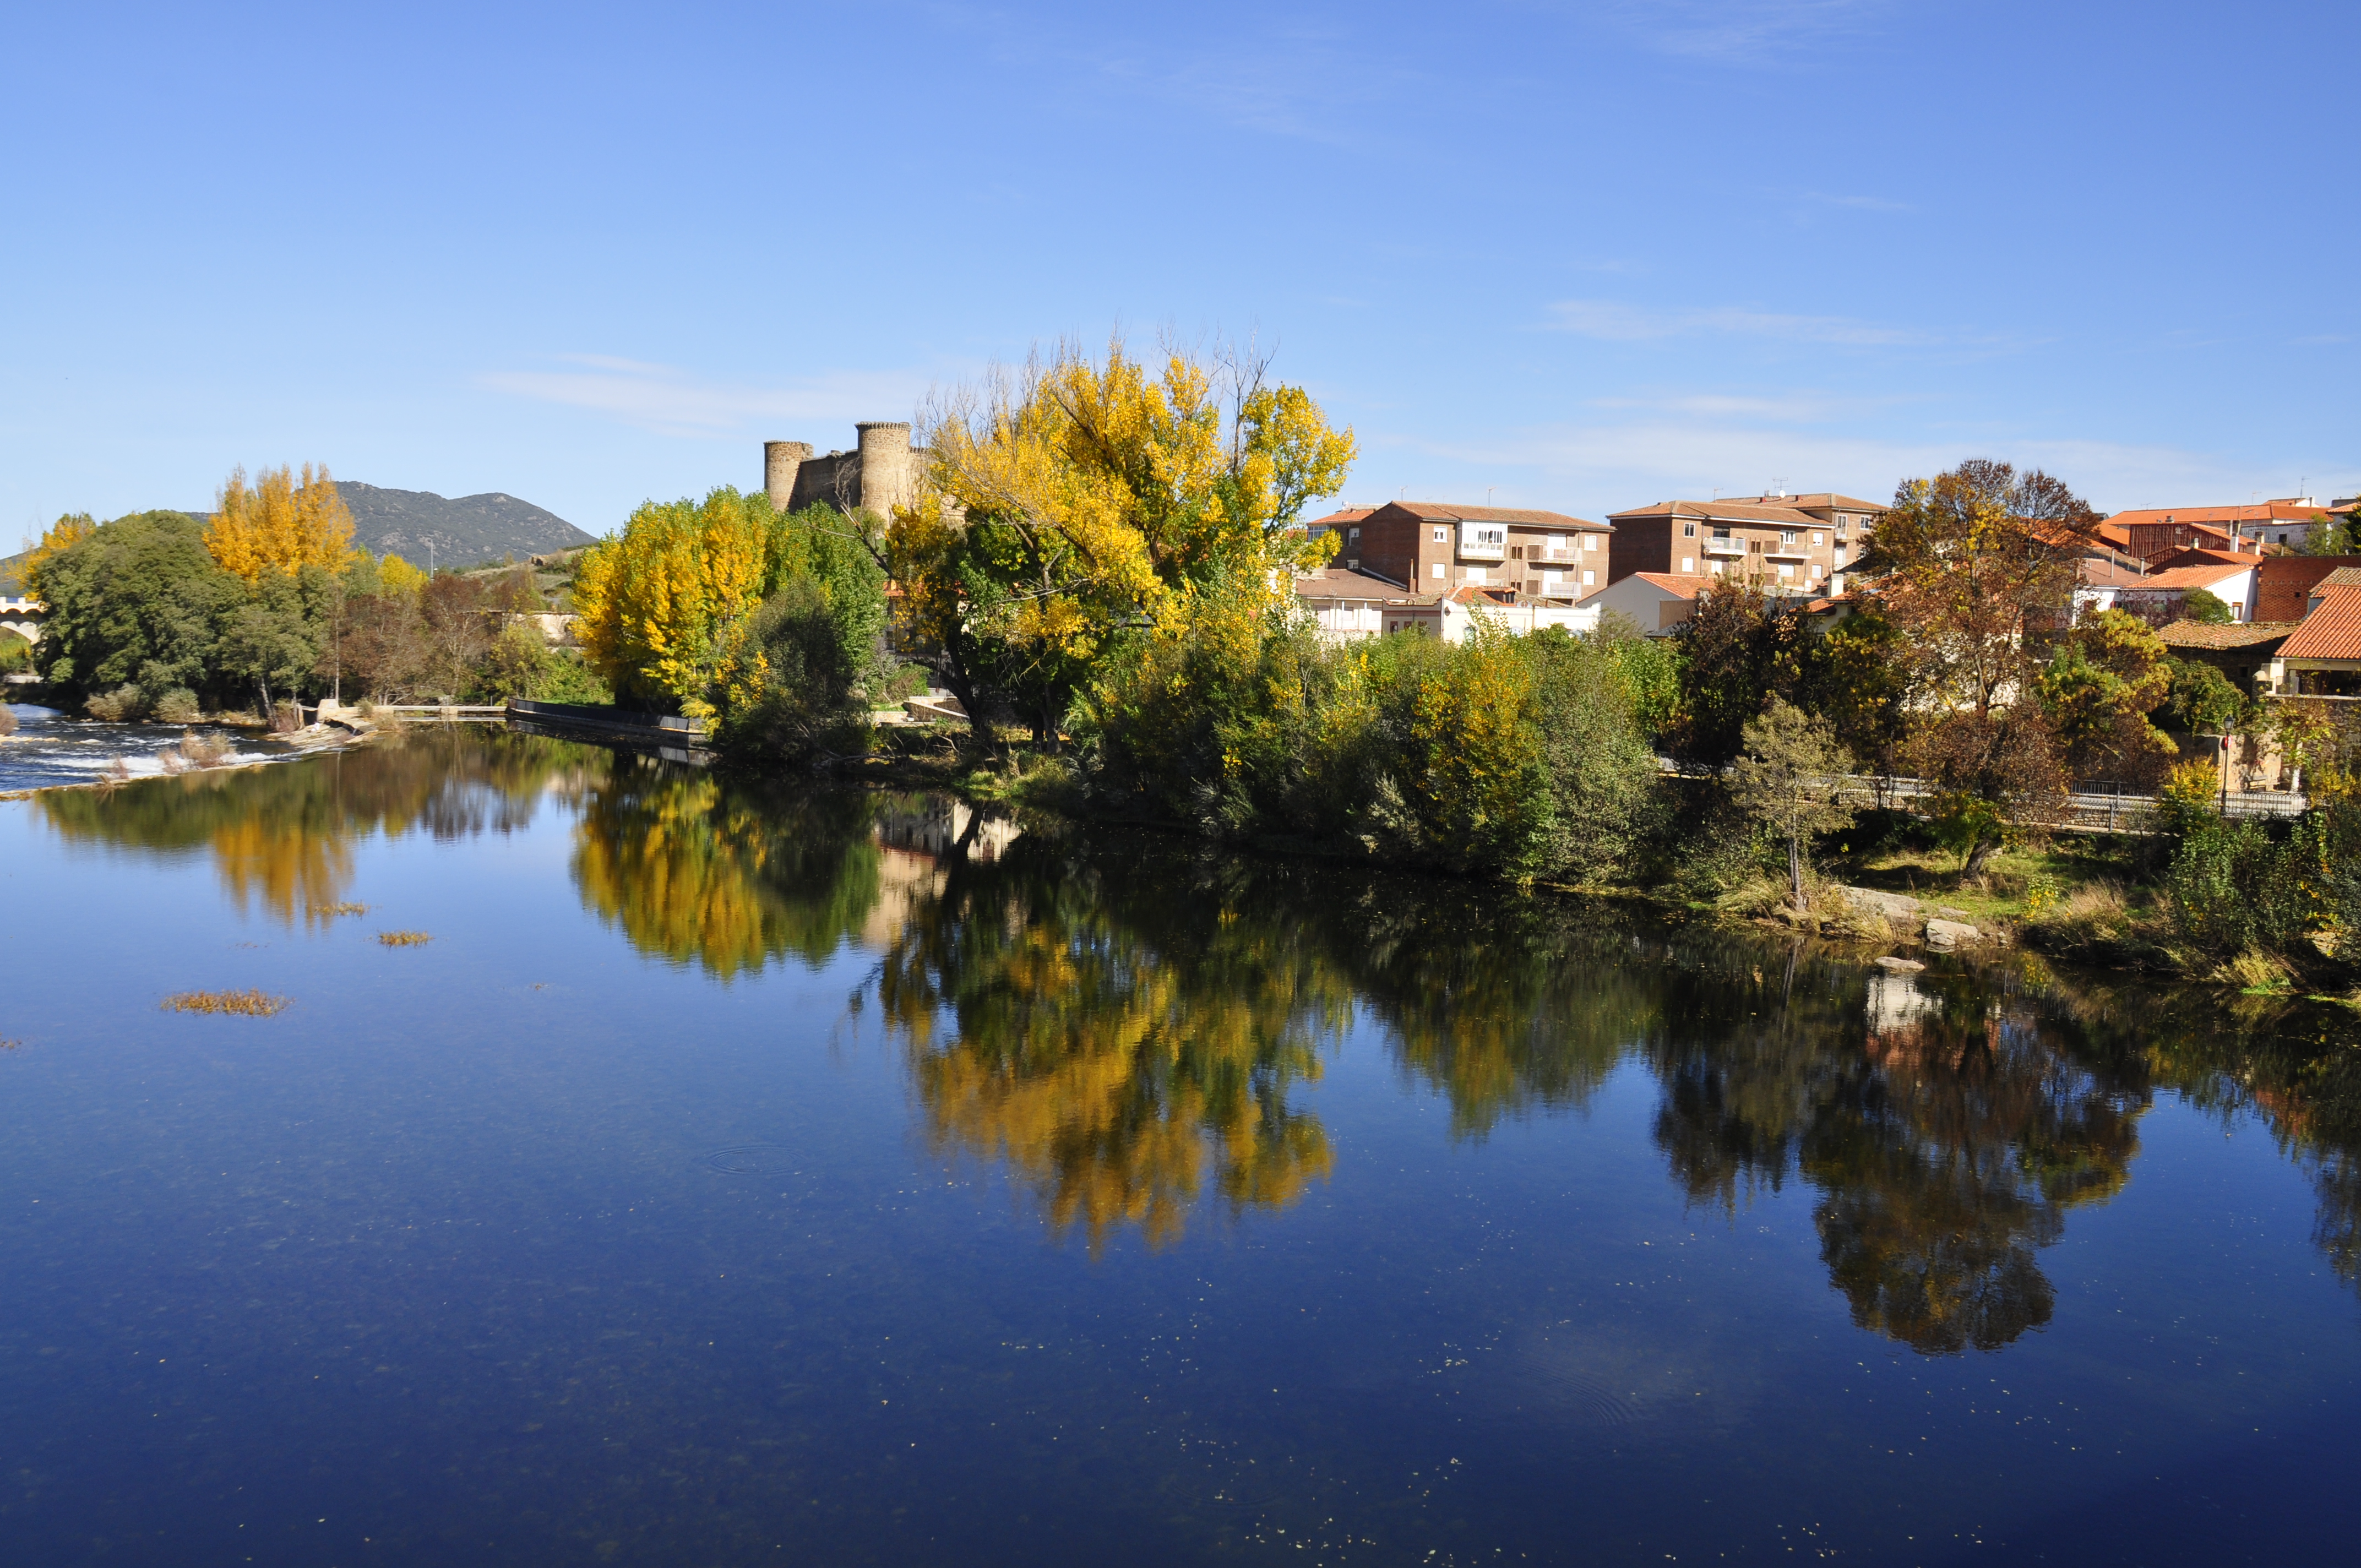
landscape, tree, water, leaf, flower, lake, river, pond, reflection, autumn, castle, reservoir, spain, de, barco, rio, castillo, tormes, y, castilla, leon, avila, woody plant